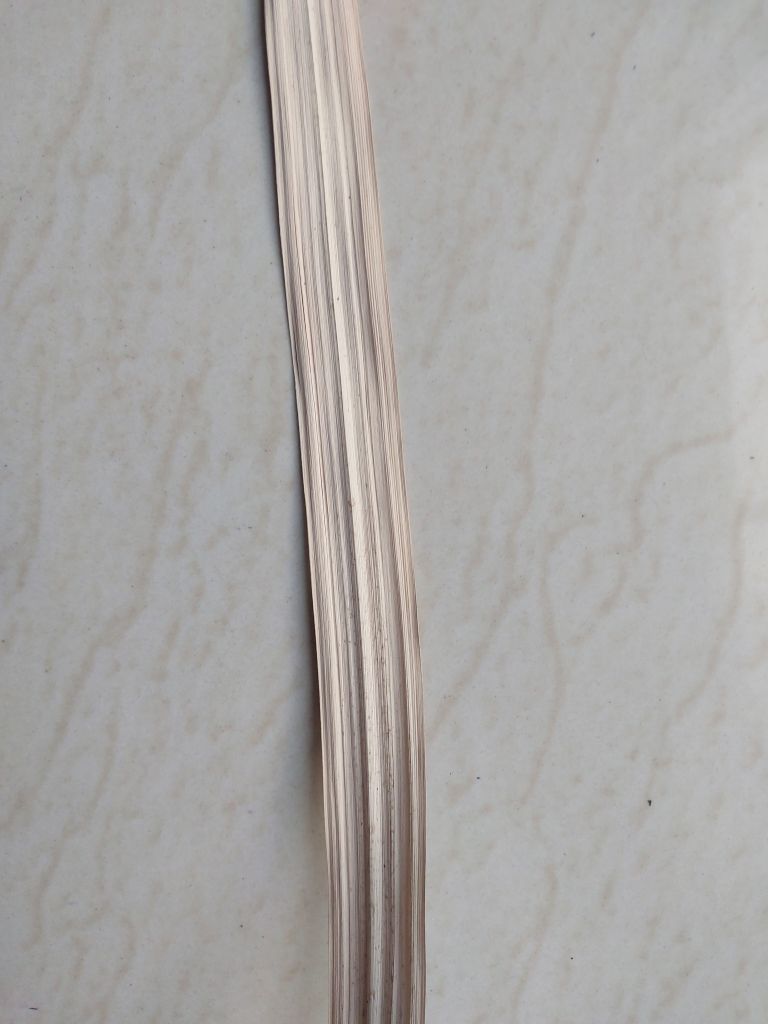
Label: Dried